Repparfjorden

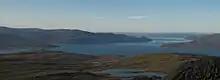
Panorama over the sounds Kvalsundet (Sámi: Fálesnuorri), Samuelsundet (Sámmolnuorri) and the fiord Repparfjorden (Riehppovuotna) in Finnmark.

Repparfjorden is a fjord in Hammerfest Municipality in Finnmark county, Norway. It has a length of about , and cuts into Porsangerhalvøya from the west, southeast of the island of Kvaløya.